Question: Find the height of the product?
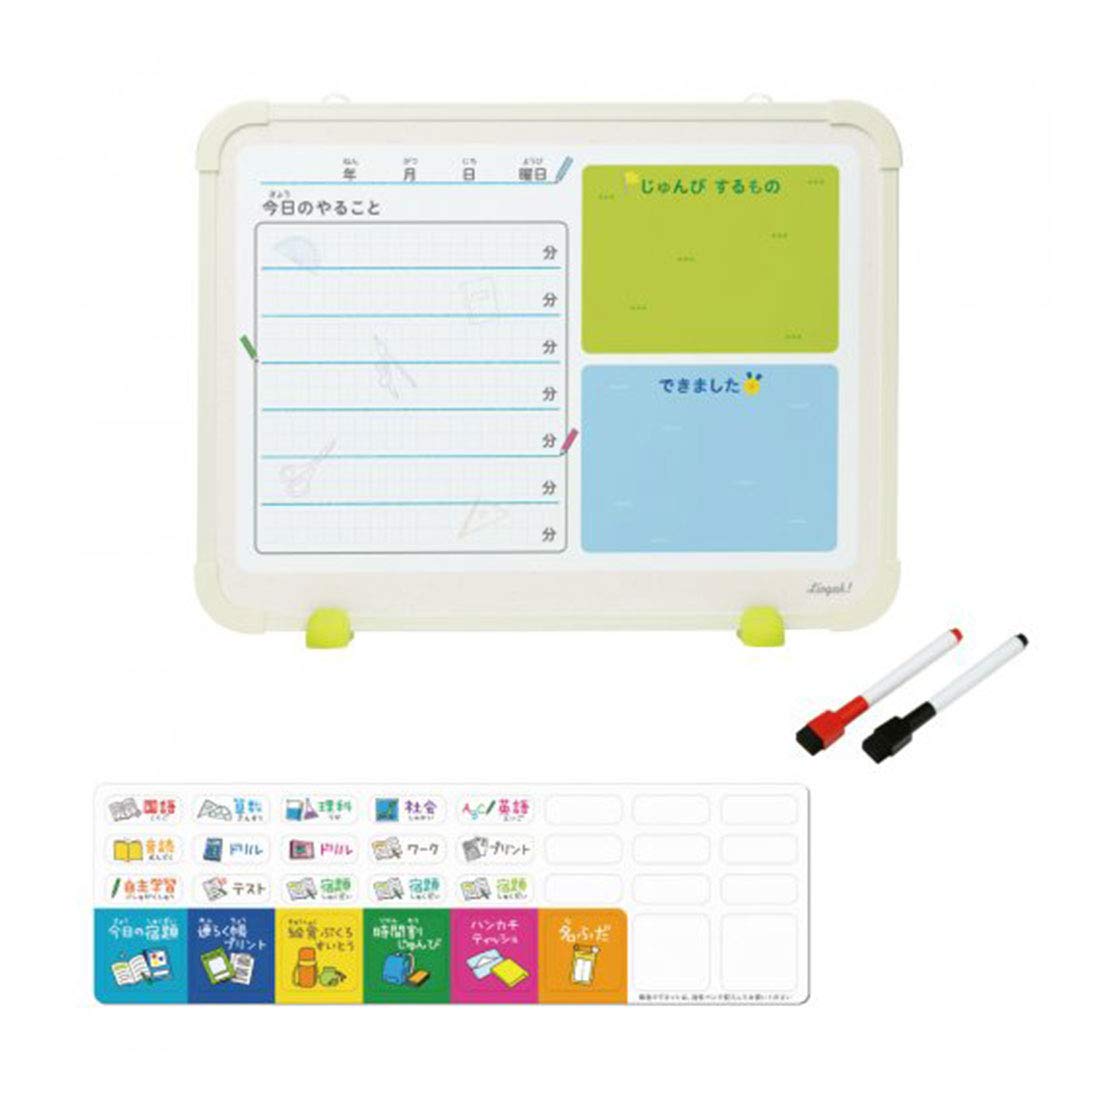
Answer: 16.0 inch